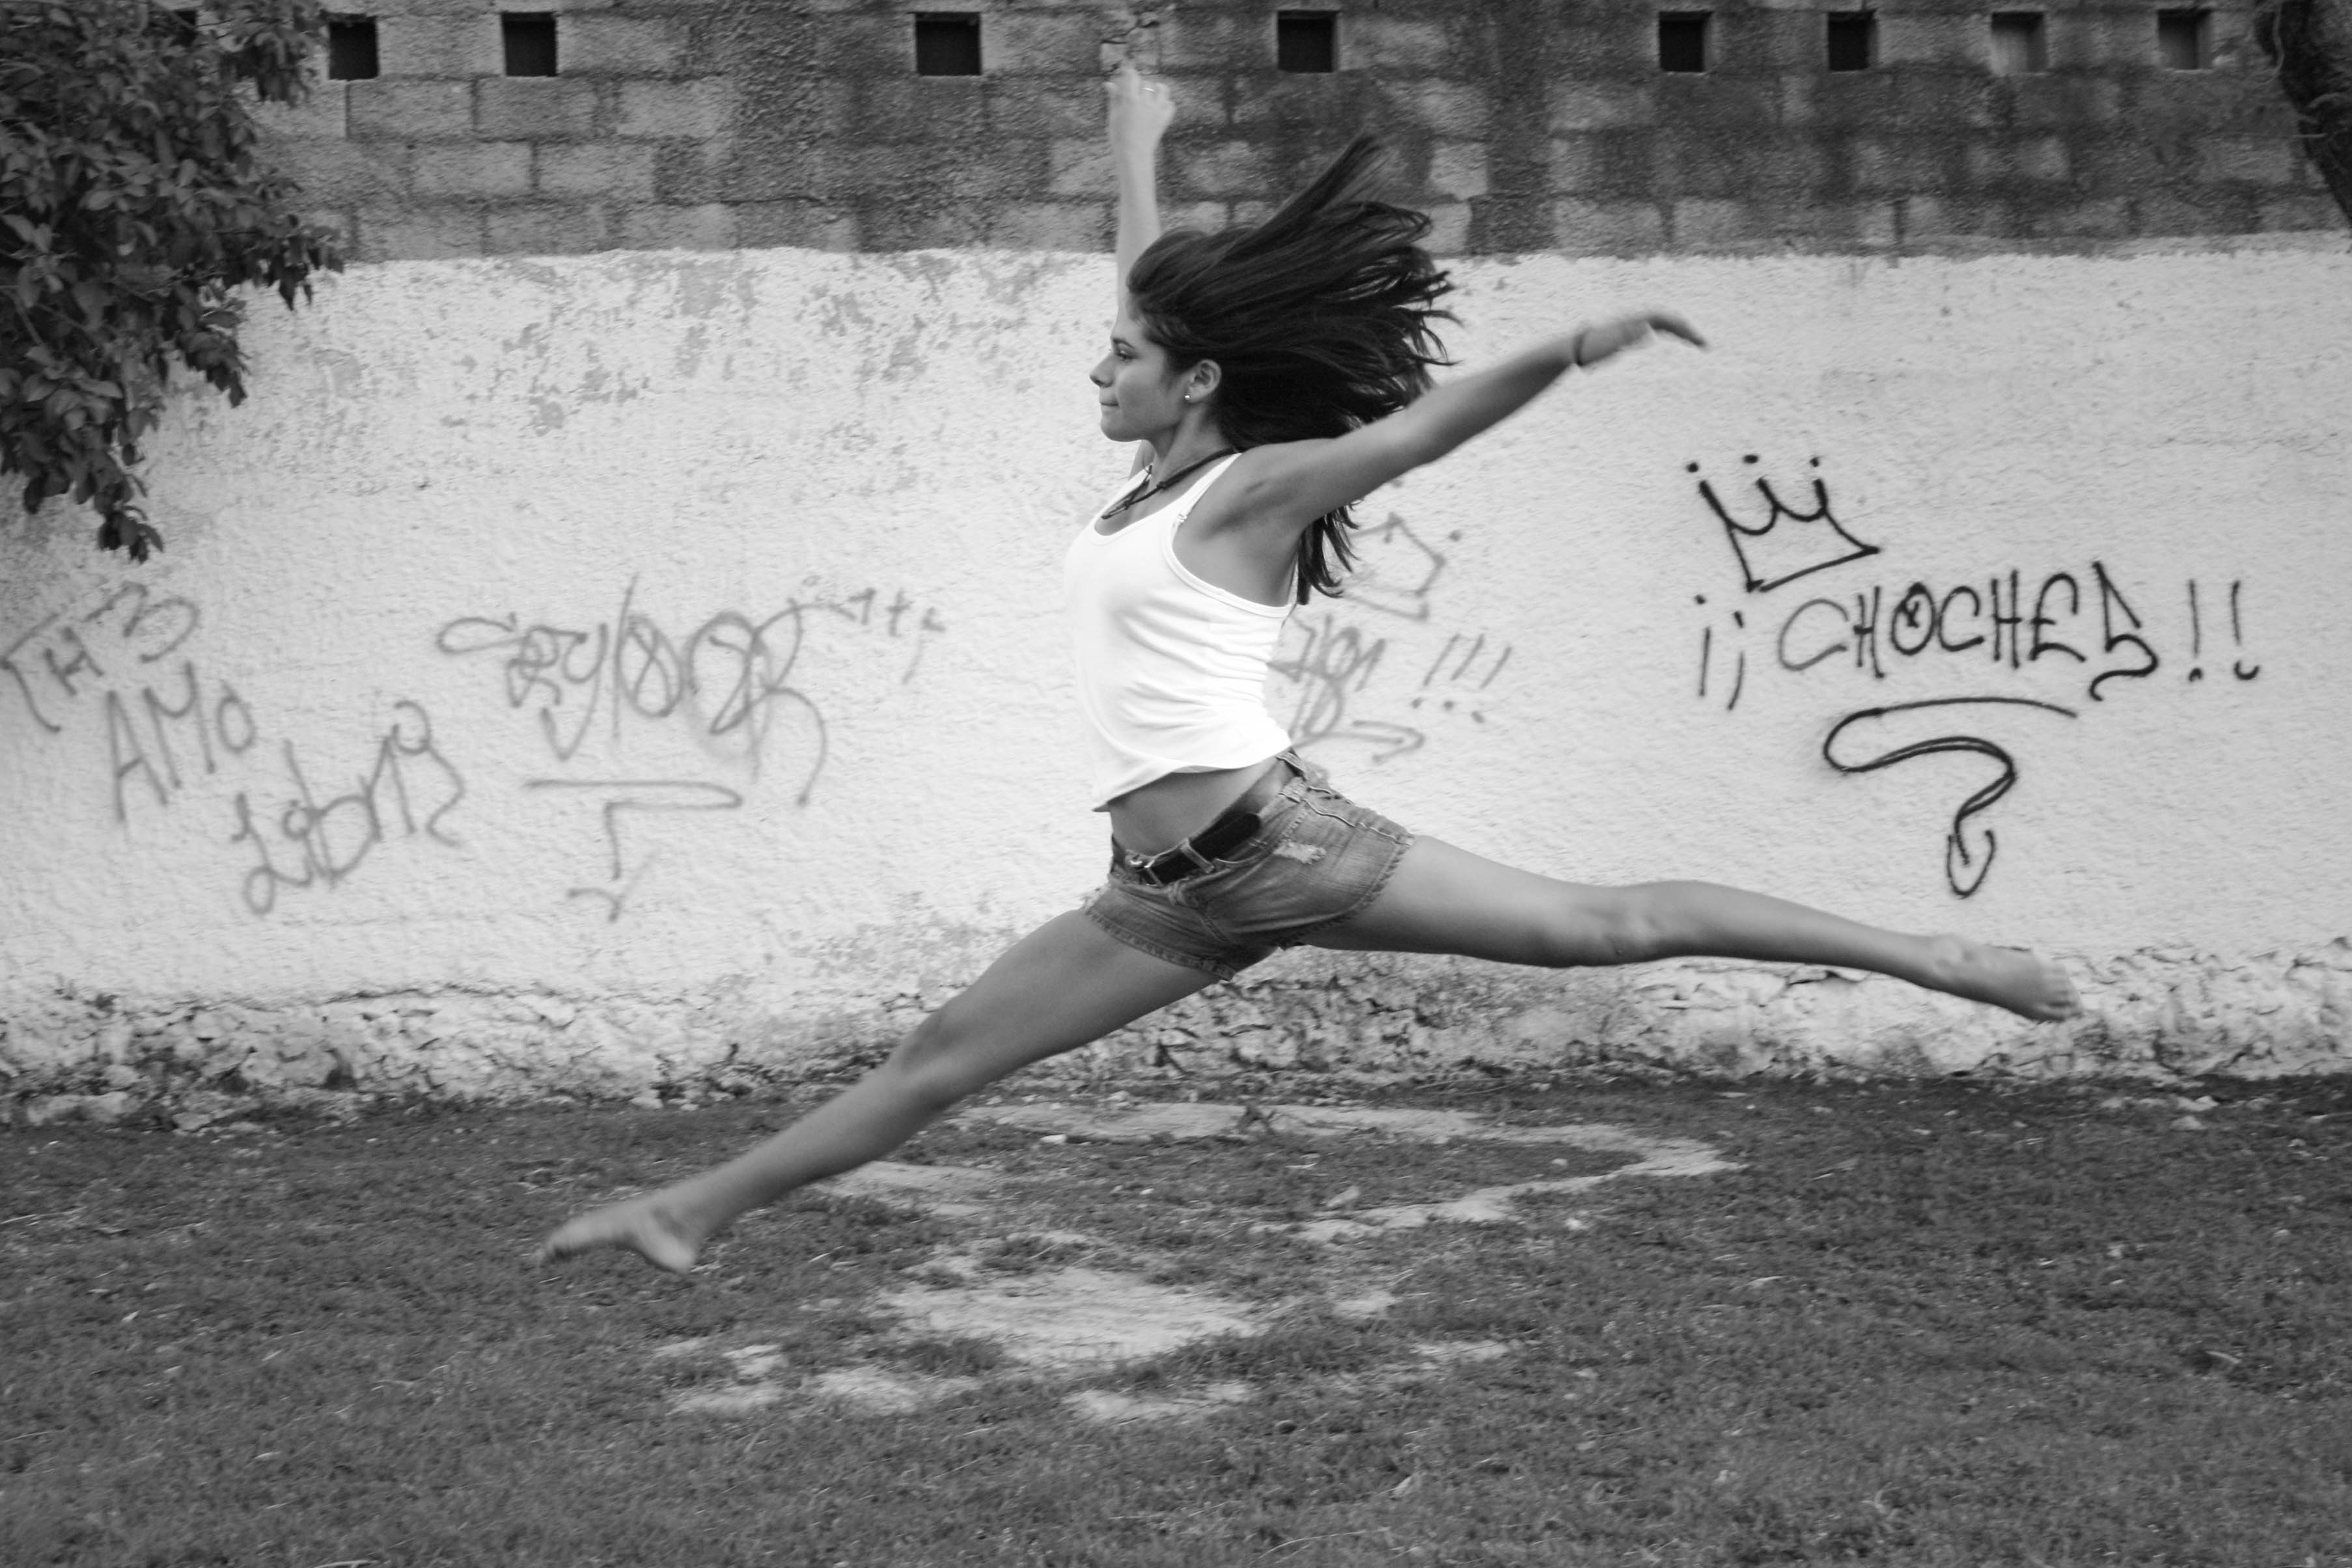
black and white, white, black, monochrome, photograph, emotion, monochrome photography, human positions